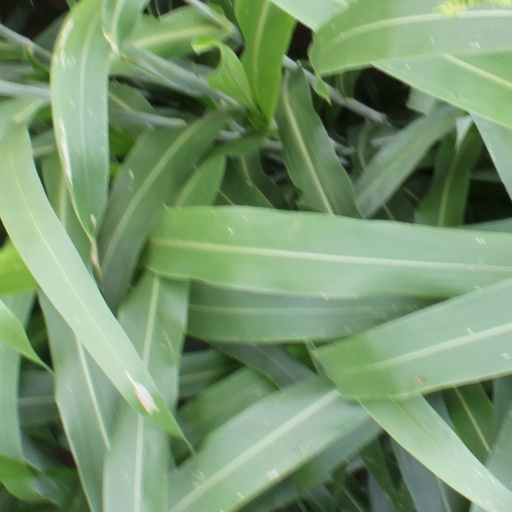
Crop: sorghum